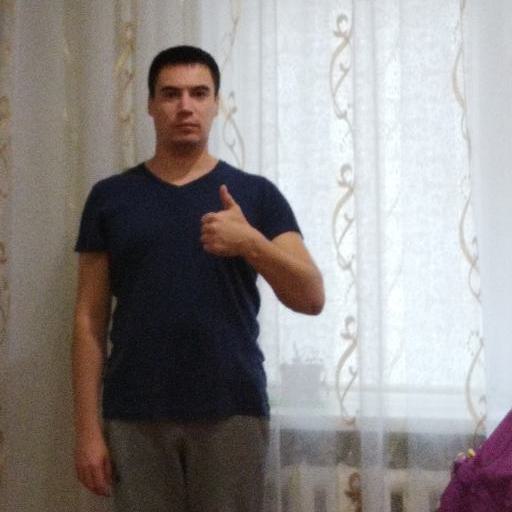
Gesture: like